Malcolm Stewart Hannibal McArthur

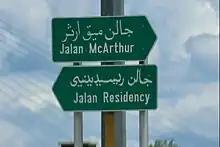
Jalan McArthur in 2023

McArthur was named HBM consul to Crown Colony of Sarawak and British North Borneo by November 1905. In 1906, McArthur was appointed colonial secretary in Crown Colony of Labuan. When the Residential system was implemented in 1906, Brunei was granted complete protection by Great Britain, which thwarted any further attempts by Raj of Sarawak to acquire the territory of the latter. In January 1906, McArthur, the main negotiator in the 1905 discussions with the sultan, was named Brunei's first British Resident and tasked with the rapid creation of a contemporary civil service and restructuring the state's income structure following Western models. By establishing an effective, impersonal civil service for the sake of state administration, the locals were able to start out somewhat. Early on, this resulted in the establishment of departments including public works, postal, customs, and agriculture.